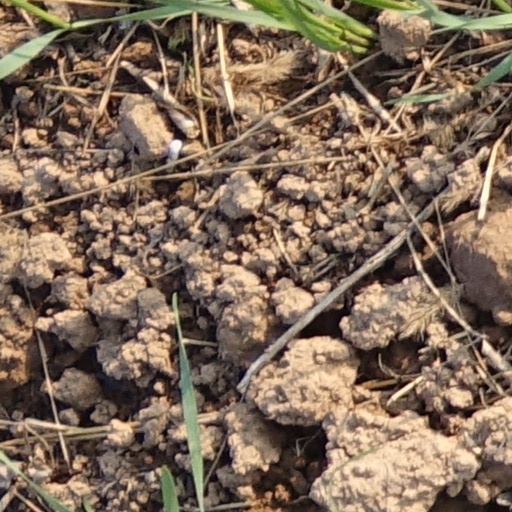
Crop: wheat